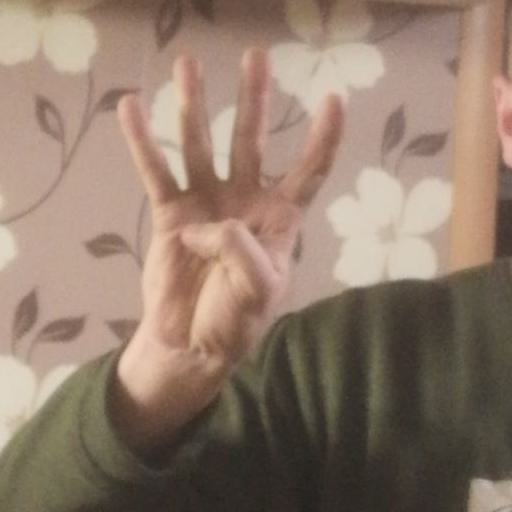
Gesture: four